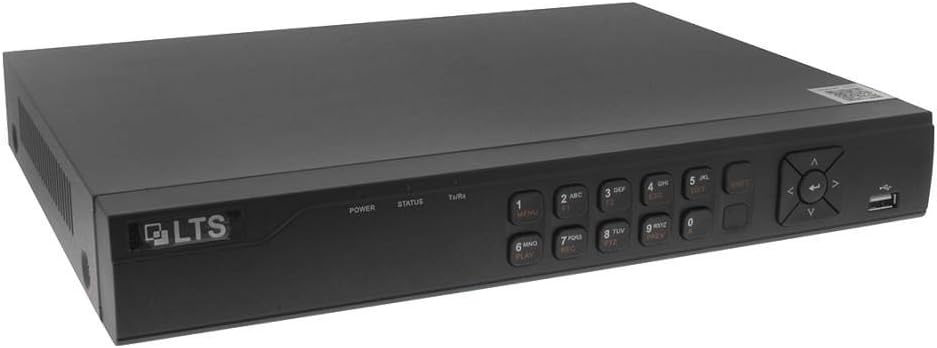
SOLdvr LTS LTD8308T-FT 8 Ch Surveillance Camera System Security H.264 Dual-stream,Support HD-TVI/Analog/IP 1080P HDMI VGA output
Category: All Electronics
H.264 & Dual-stream video compression,Support HD-TVI/Analog/IP camera triple hybrid, Full channel 1080P@ 12fps or 720P@ 30fps recording,HDMI and VGA output at up to 1920×1080P resolution,Long transmission distance over coax cable,Support up to16-ch synchronous playback
Features: HDMI and VGA output at up to 1920×1080P resolution